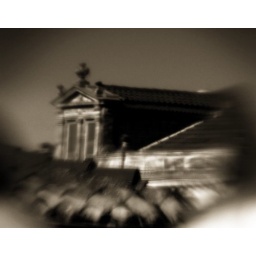
Mairie from our bedroom window in france